Joana Raspall i Juanola

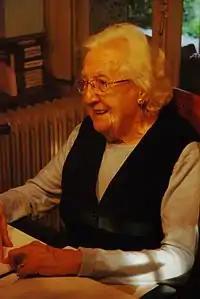
Joana Raspall

Joana Raspall i Juanola (1 July 1913 – 4 December 2013) was a Spanish writer and librarian. She was born in Barcelona and died in Sant Feliu de Llobregat.